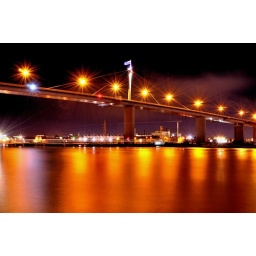
bridge over orange waters #2